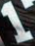
Number: 1